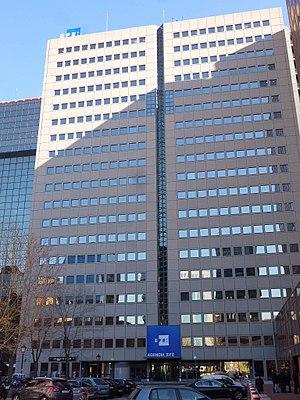
L'EFE est la principale agence de presse en langue espagnole au monde et la quatrième en importance au niveau planétaire. Fondée en Espagne en 1939, c'est une société anonyme dont l'actionnaire majoritaire est l'État. Elle a pour ancêtre l'Agence de presse Fabra.